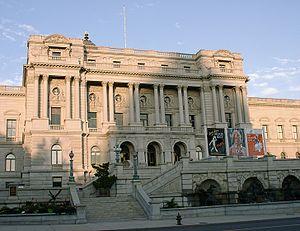
La bibliothèque du Congrès assure la fonction de bibliothèque de recherche du Congrès des États-Unis et, de facto, constitue la bibliothèque nationale américaine.